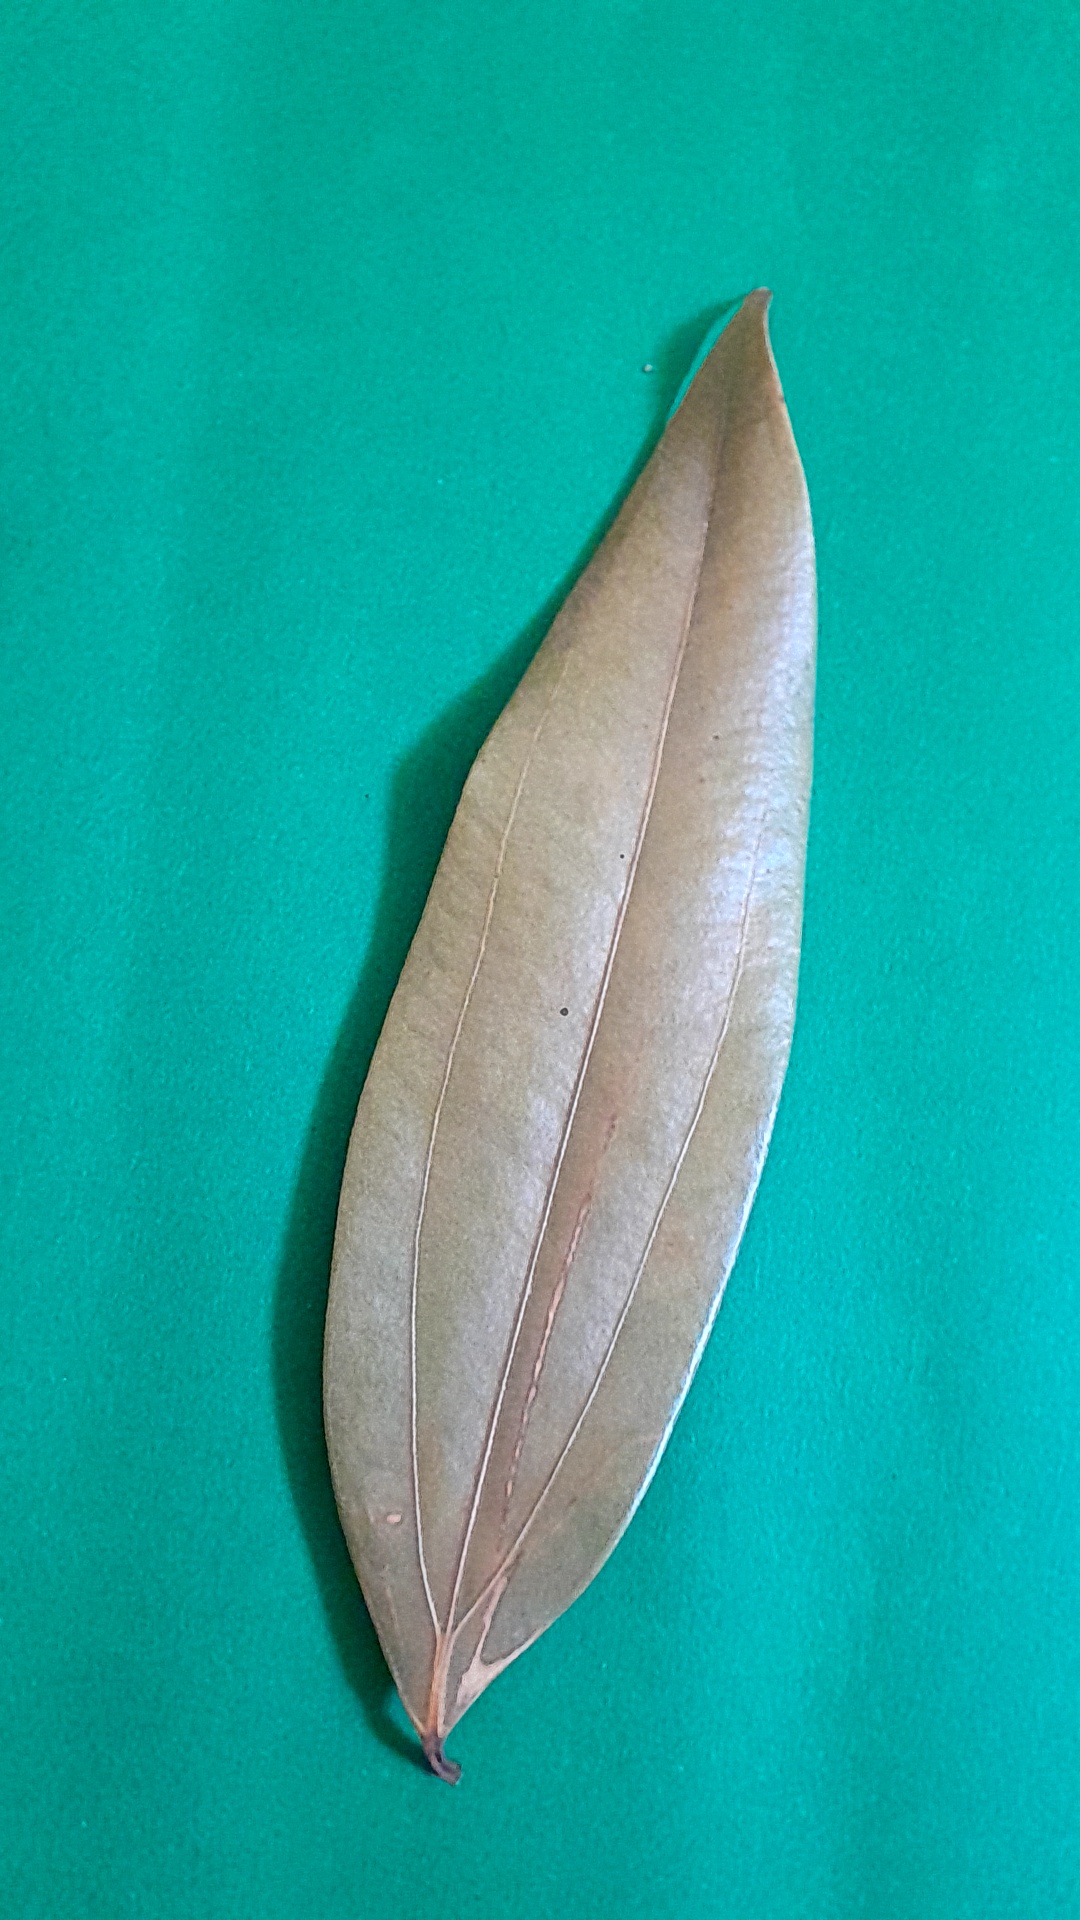
Label: Dry Leaf